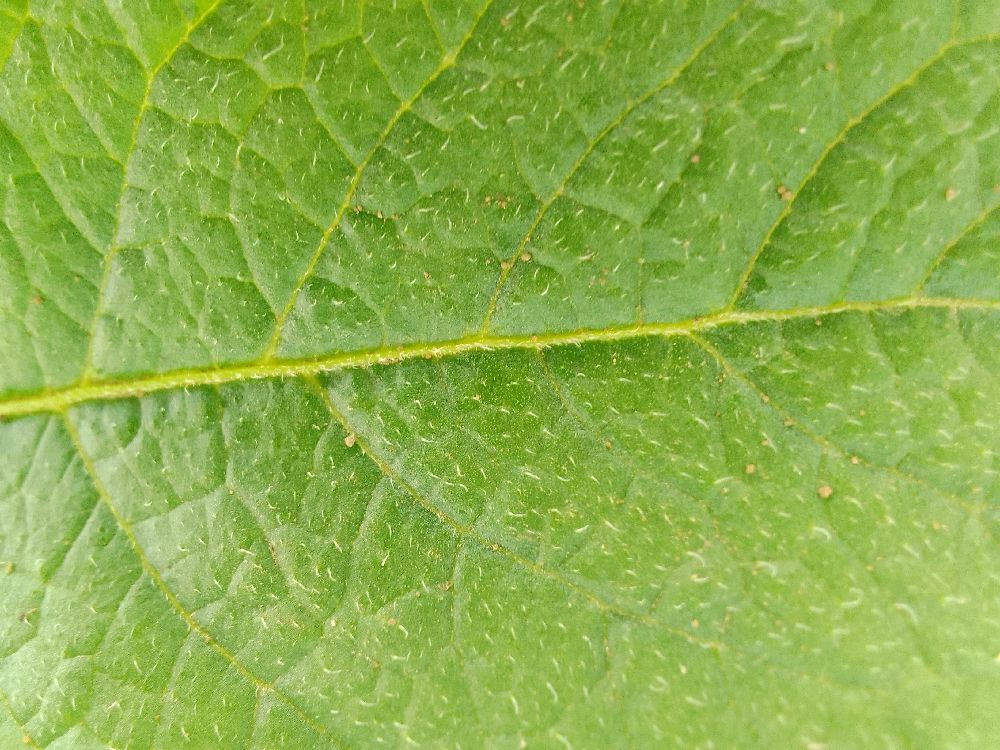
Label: Healthy